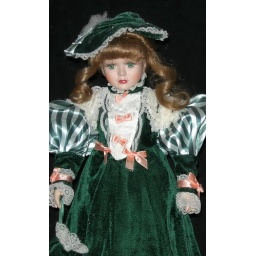
Doll in green dress